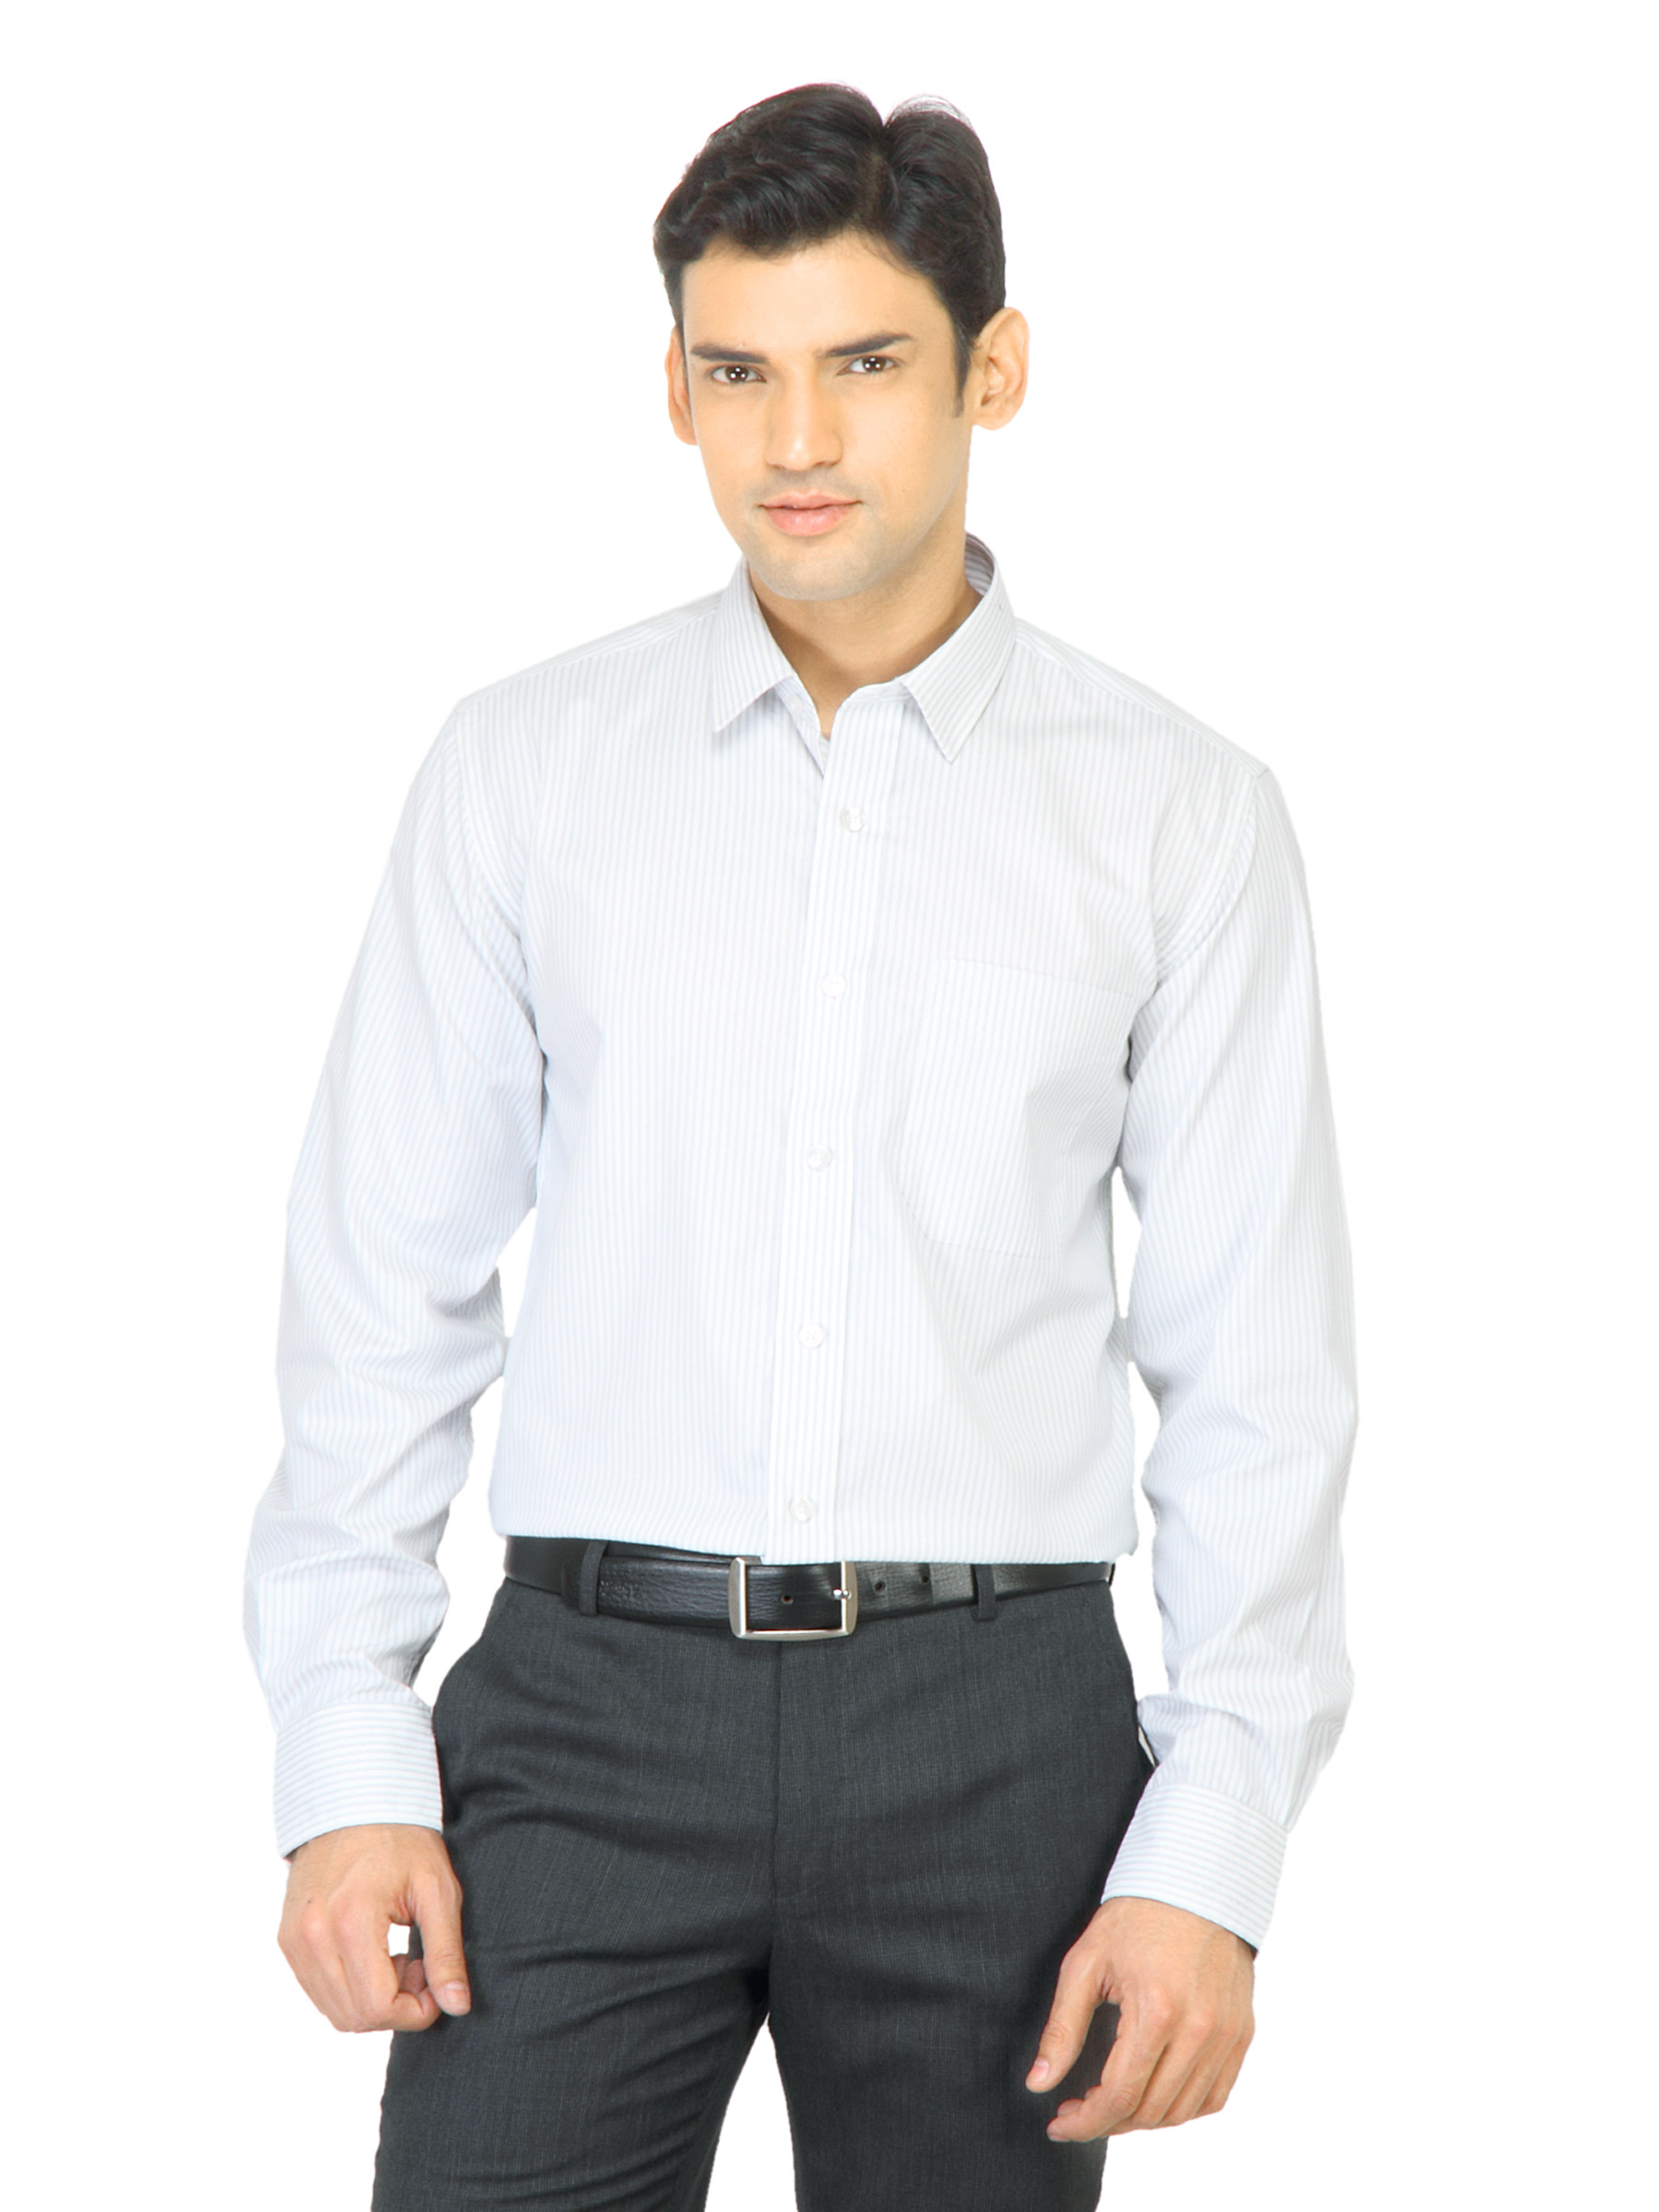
Mark Taylor Men White & Navy Striped Shirt
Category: Apparel / Topwear / Shirts
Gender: Men
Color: White
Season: Fall 2011
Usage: Casual